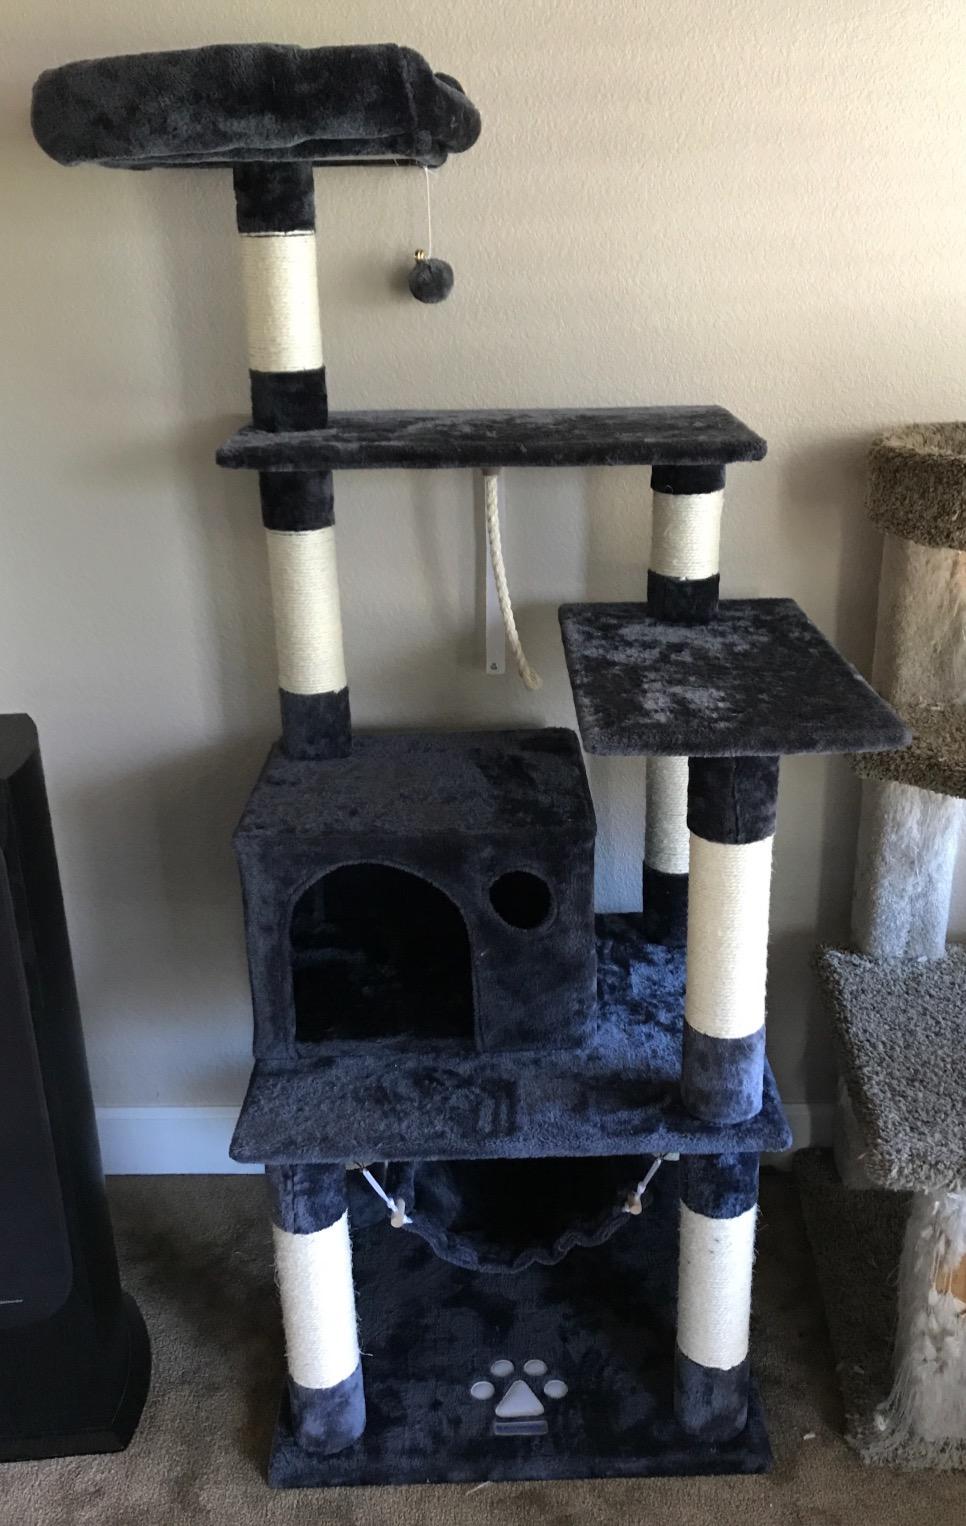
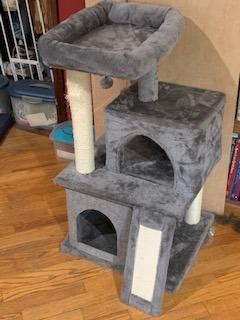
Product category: items_cat tree
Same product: no